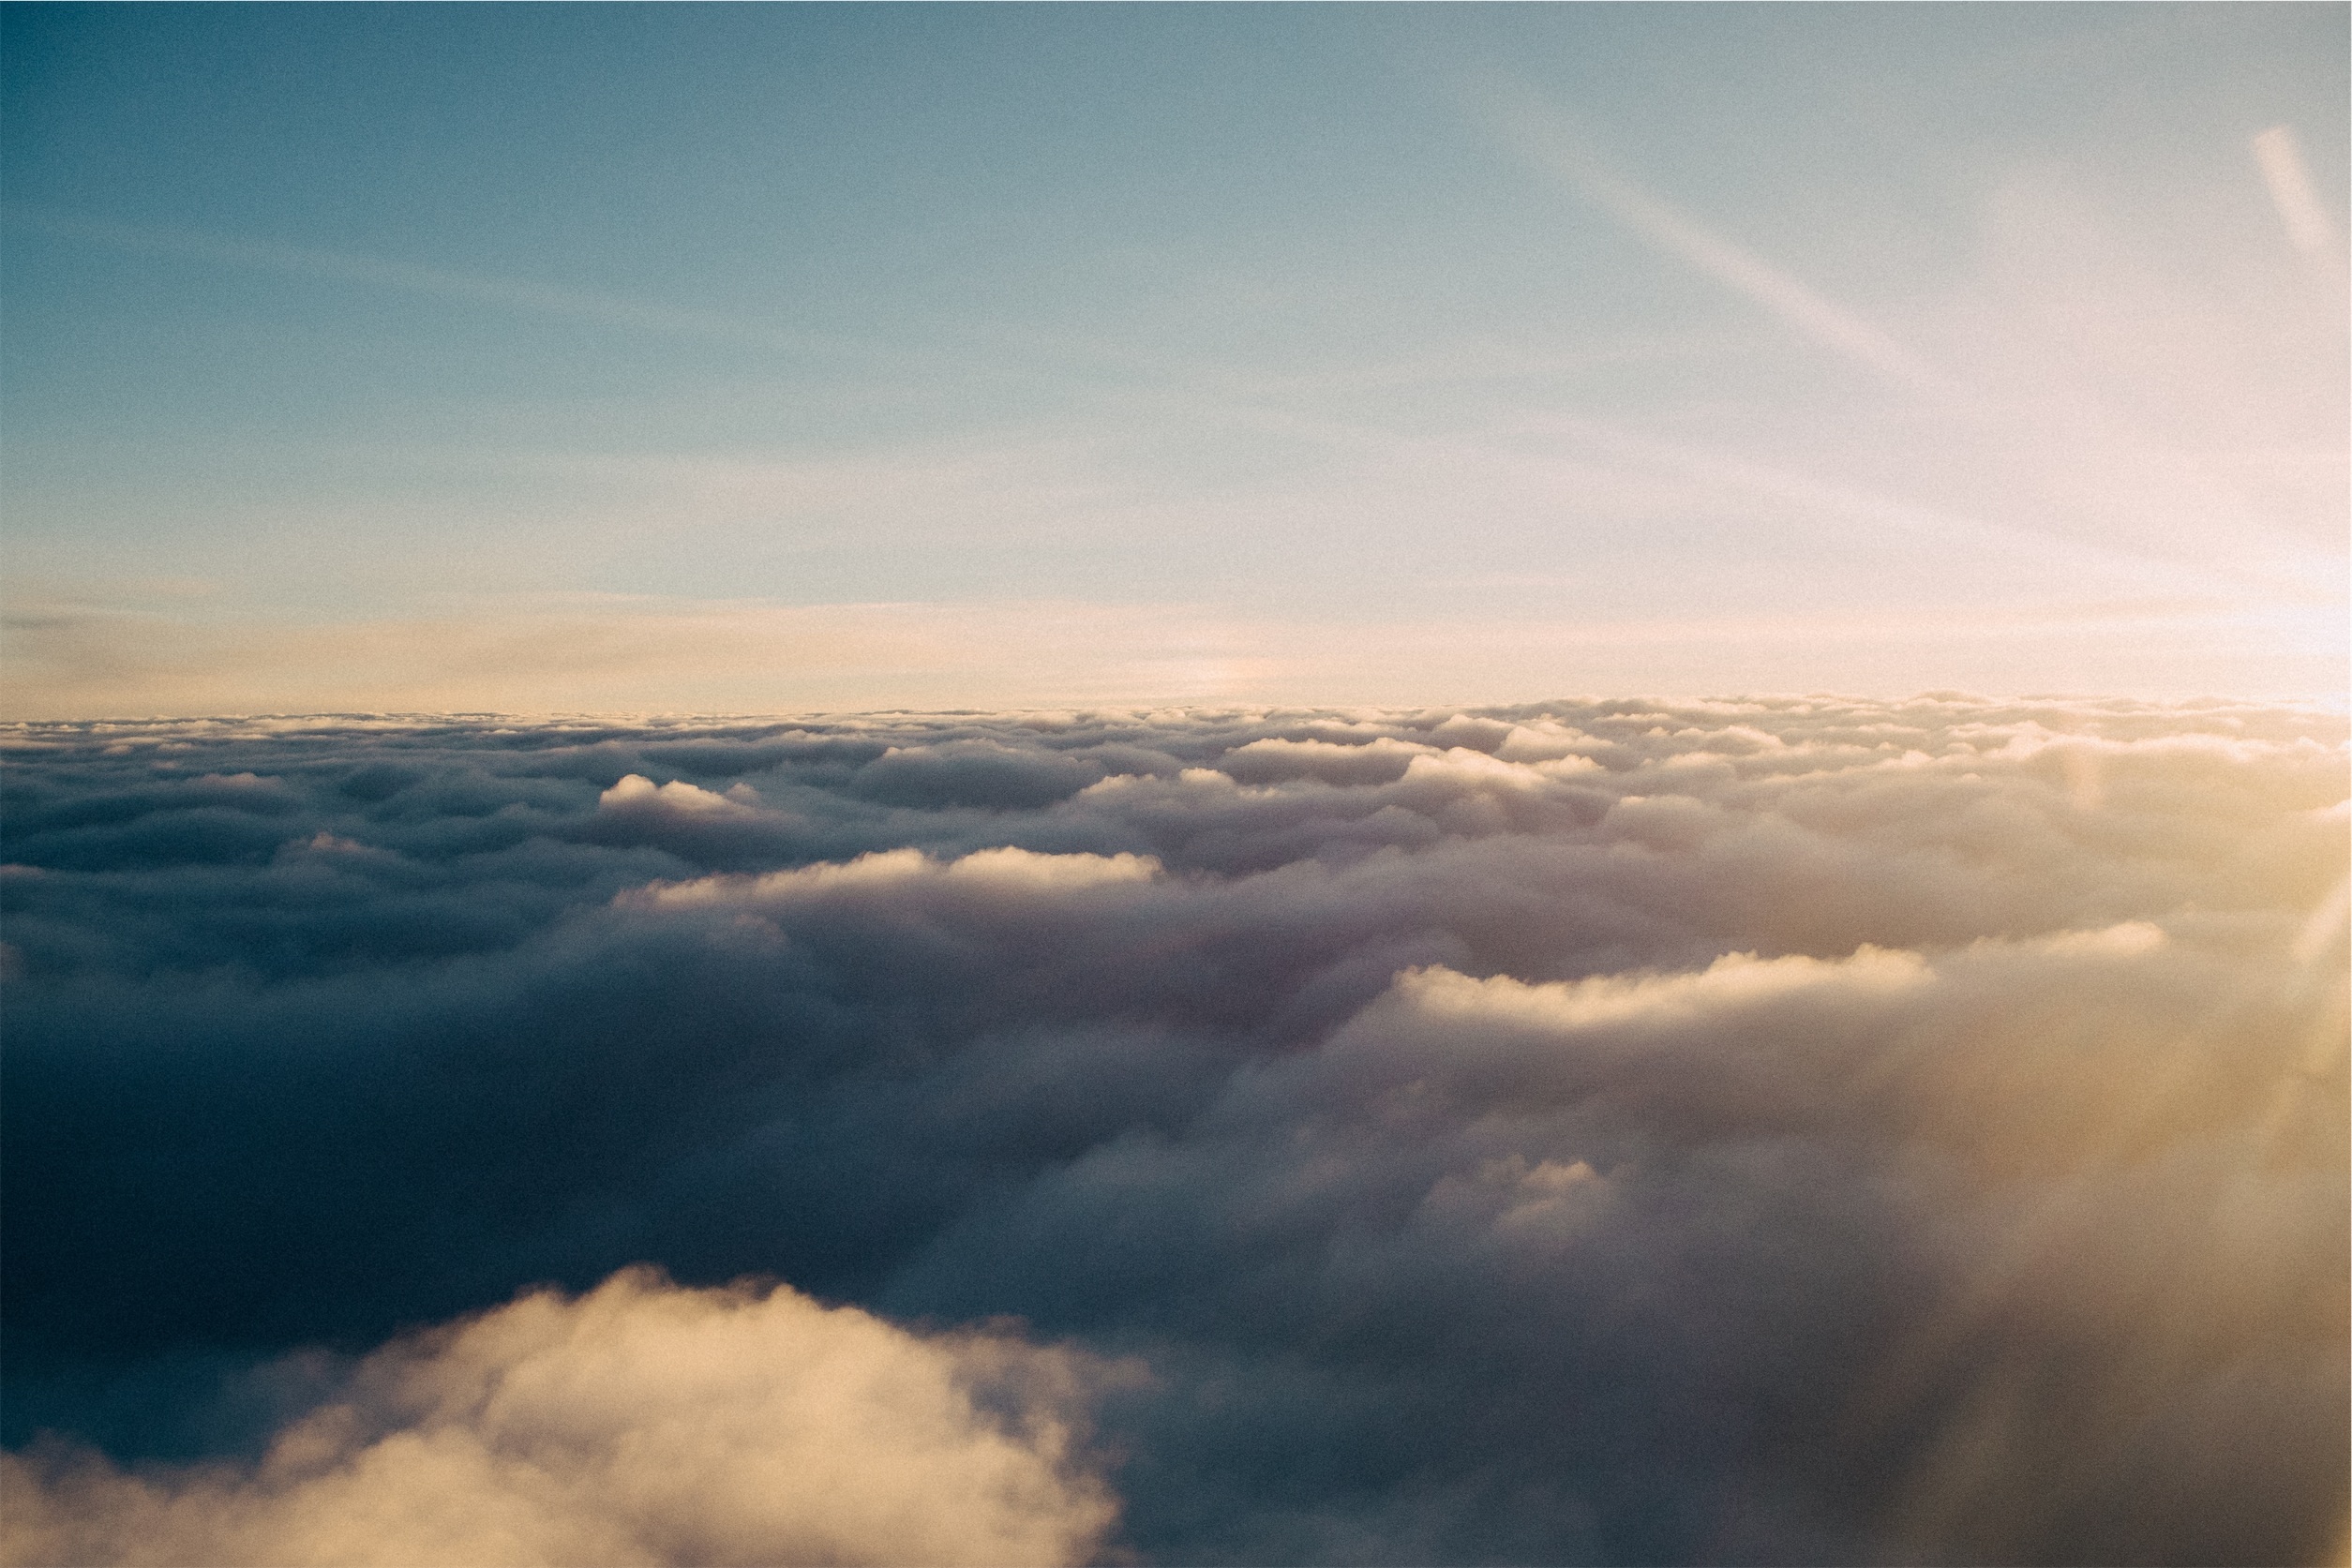
nature, horizon, light, cloud, sky, sunrise, sunset, sunlight, air, morning, view, dawn, atmosphere, fly, dusk, daytime, high, fluffy, heaven, flight, weather, cumulus, freedom, cloudscape, clouds, sunrays, afterglow, meteorological phenomenon, ozone, atmospheric phenomenon, atmosphere of earth